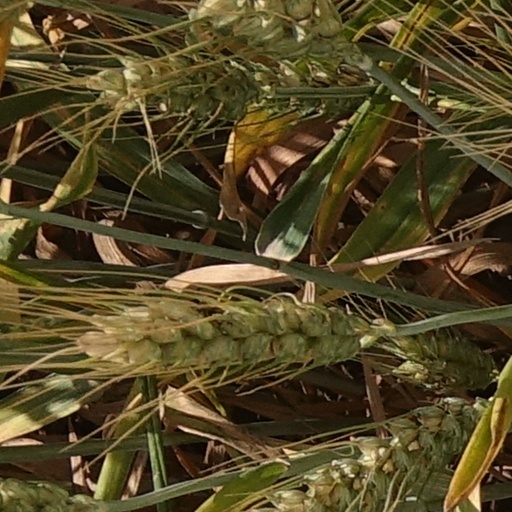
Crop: wheat